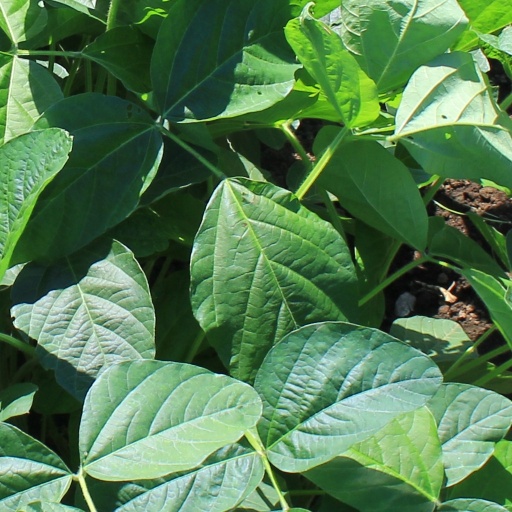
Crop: soybean